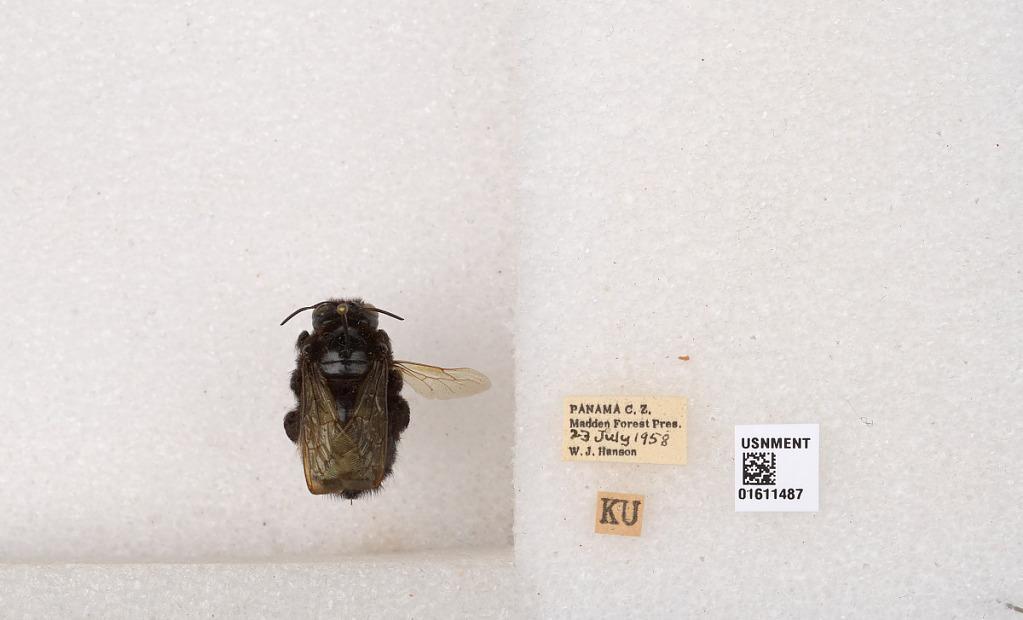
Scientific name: Xylocopa
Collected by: Gibson
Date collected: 1958-7-23
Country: Panama
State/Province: Panama
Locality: C.Z., Madden Forest Pres. (Madden Road Timber Preserve)